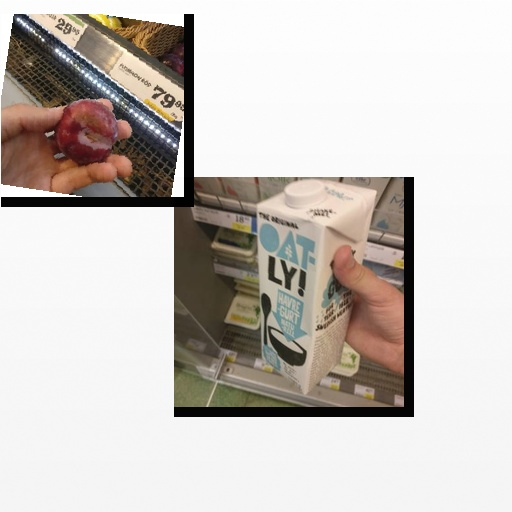
Food items: plum, oatghurt